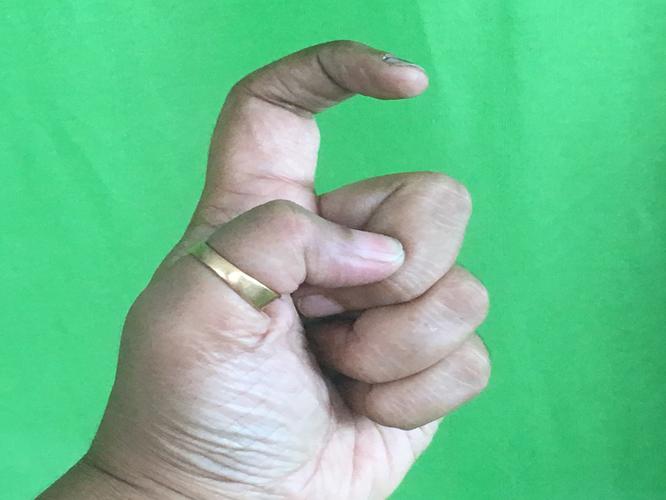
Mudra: Tamarachudam
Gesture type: single_hand